German Horton Hunt Emory

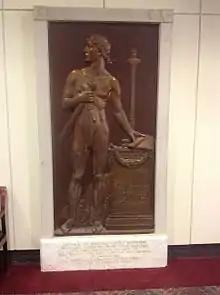
Maryland Court of Appeals Memorial to the seven Maryland Attorneys who died in France during World War I, by Ephraim Keyser. Major German Horton Hunt Emory D.S.C., 320th Infantry; Capt. Frederick Campbell Colston, 155th Field Art.; Lt. Merrill Rosenfeld, D.S.C. 115th Inf.; Lt. Wm. Earl Fraley, 313th Inf.; Ens. John Gangster, Naval Air Svc.; Lt. Stanley L. Cochrane, 166th Aero Squ.; Lt. George Roger Page, 317th Inf. Located in the Maryland Court of Appeals, Annapolis, MD.

Major Emory's oil portrait hangs in Courtroom 226 of the Clarence M. Mitchell Jr. Courthouse in Baltimore, MD. It was commissioned by his fellow attorneys in the Baltimore Bar Association and executed by the distinguished Baltimore portrait artist Thomas Cromwell Corner (1865–1938), who was schooled both in the United States and Paris, and was a founding member of the Baltimore Museum of Art. Emory's posthumous oil portrait is one of the largest in the Mitchell Courthouse, measuring 50" by 76". It depicts him wearing his Distinguished Service Cross. He is the only lawyer in the courthouse's extensive art collection to be pictured in a military uniform. Thomas C. Corner is the most prolific painter in the courthouse collection, with 20 portraits to his credit. Ironically, twenty years earlier, Corner had painted an oil half-length portrait of the major's grandfather, German H. Hunt.